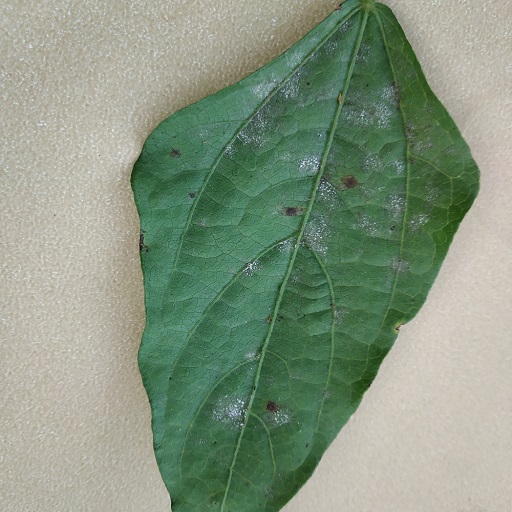
Label: Powdery Mildew